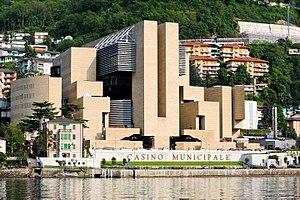
Mario Botta, né le 1ᵉʳ avril 1943 à Mendrisio, dans le canton du Tessin, est un architecte suisse. Architecte suisse de premier plan, il est installé à Lugano au Tessin. De renommée internationale, il a réalisé de nombreuses œuvres en Europe, au Japon, aux États-Unis…
Le casino de Campione d'Italia était la source de revenus la plus importante de l'exclave italienne de Campione d'Italia et le plus grand casino d'Europe.
Campione d'Italia, appelée à l'origine Campione, est une commune appartenant à la province de Côme. Située au bord du lac de Lugano dans les Alpes lépontines, elle présente la particularité d'être une enclave italienne en territoire suisse.